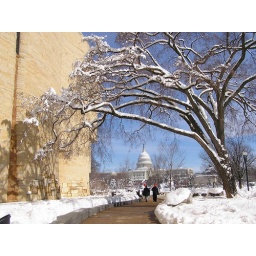
OK. Love this shot. American Indian Museum on left. Beautiful overarching tree - and the Capital building in the distance.